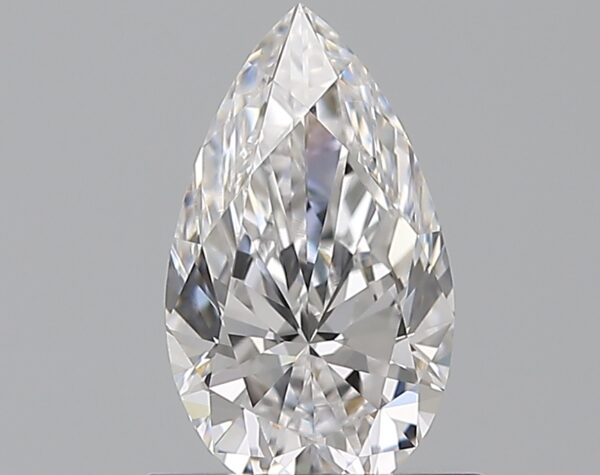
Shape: pear
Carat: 0.81
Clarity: VVS1
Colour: D
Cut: EX
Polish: EX
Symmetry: EX
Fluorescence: N
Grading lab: GIA
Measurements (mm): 8.57 x 5.02 x 3.11